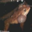
Label: frog